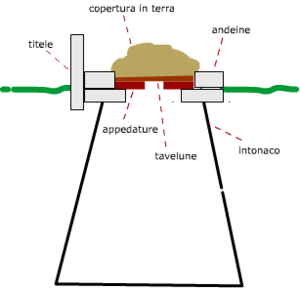
Le Piano delle Fosse del Grano est le toponyme d'un site ancien de fosses à grains, situé au sud de la commune de Cerignola, dans les Pouilles.